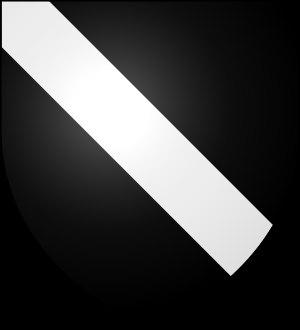
Jean IV de la Rivière est chevalier du régent, diplomate et premier chambellan de Charles V. Seigneur de la Rivière près de Couloutre, il est aussi appelé Jean Bureau de la Rivière.